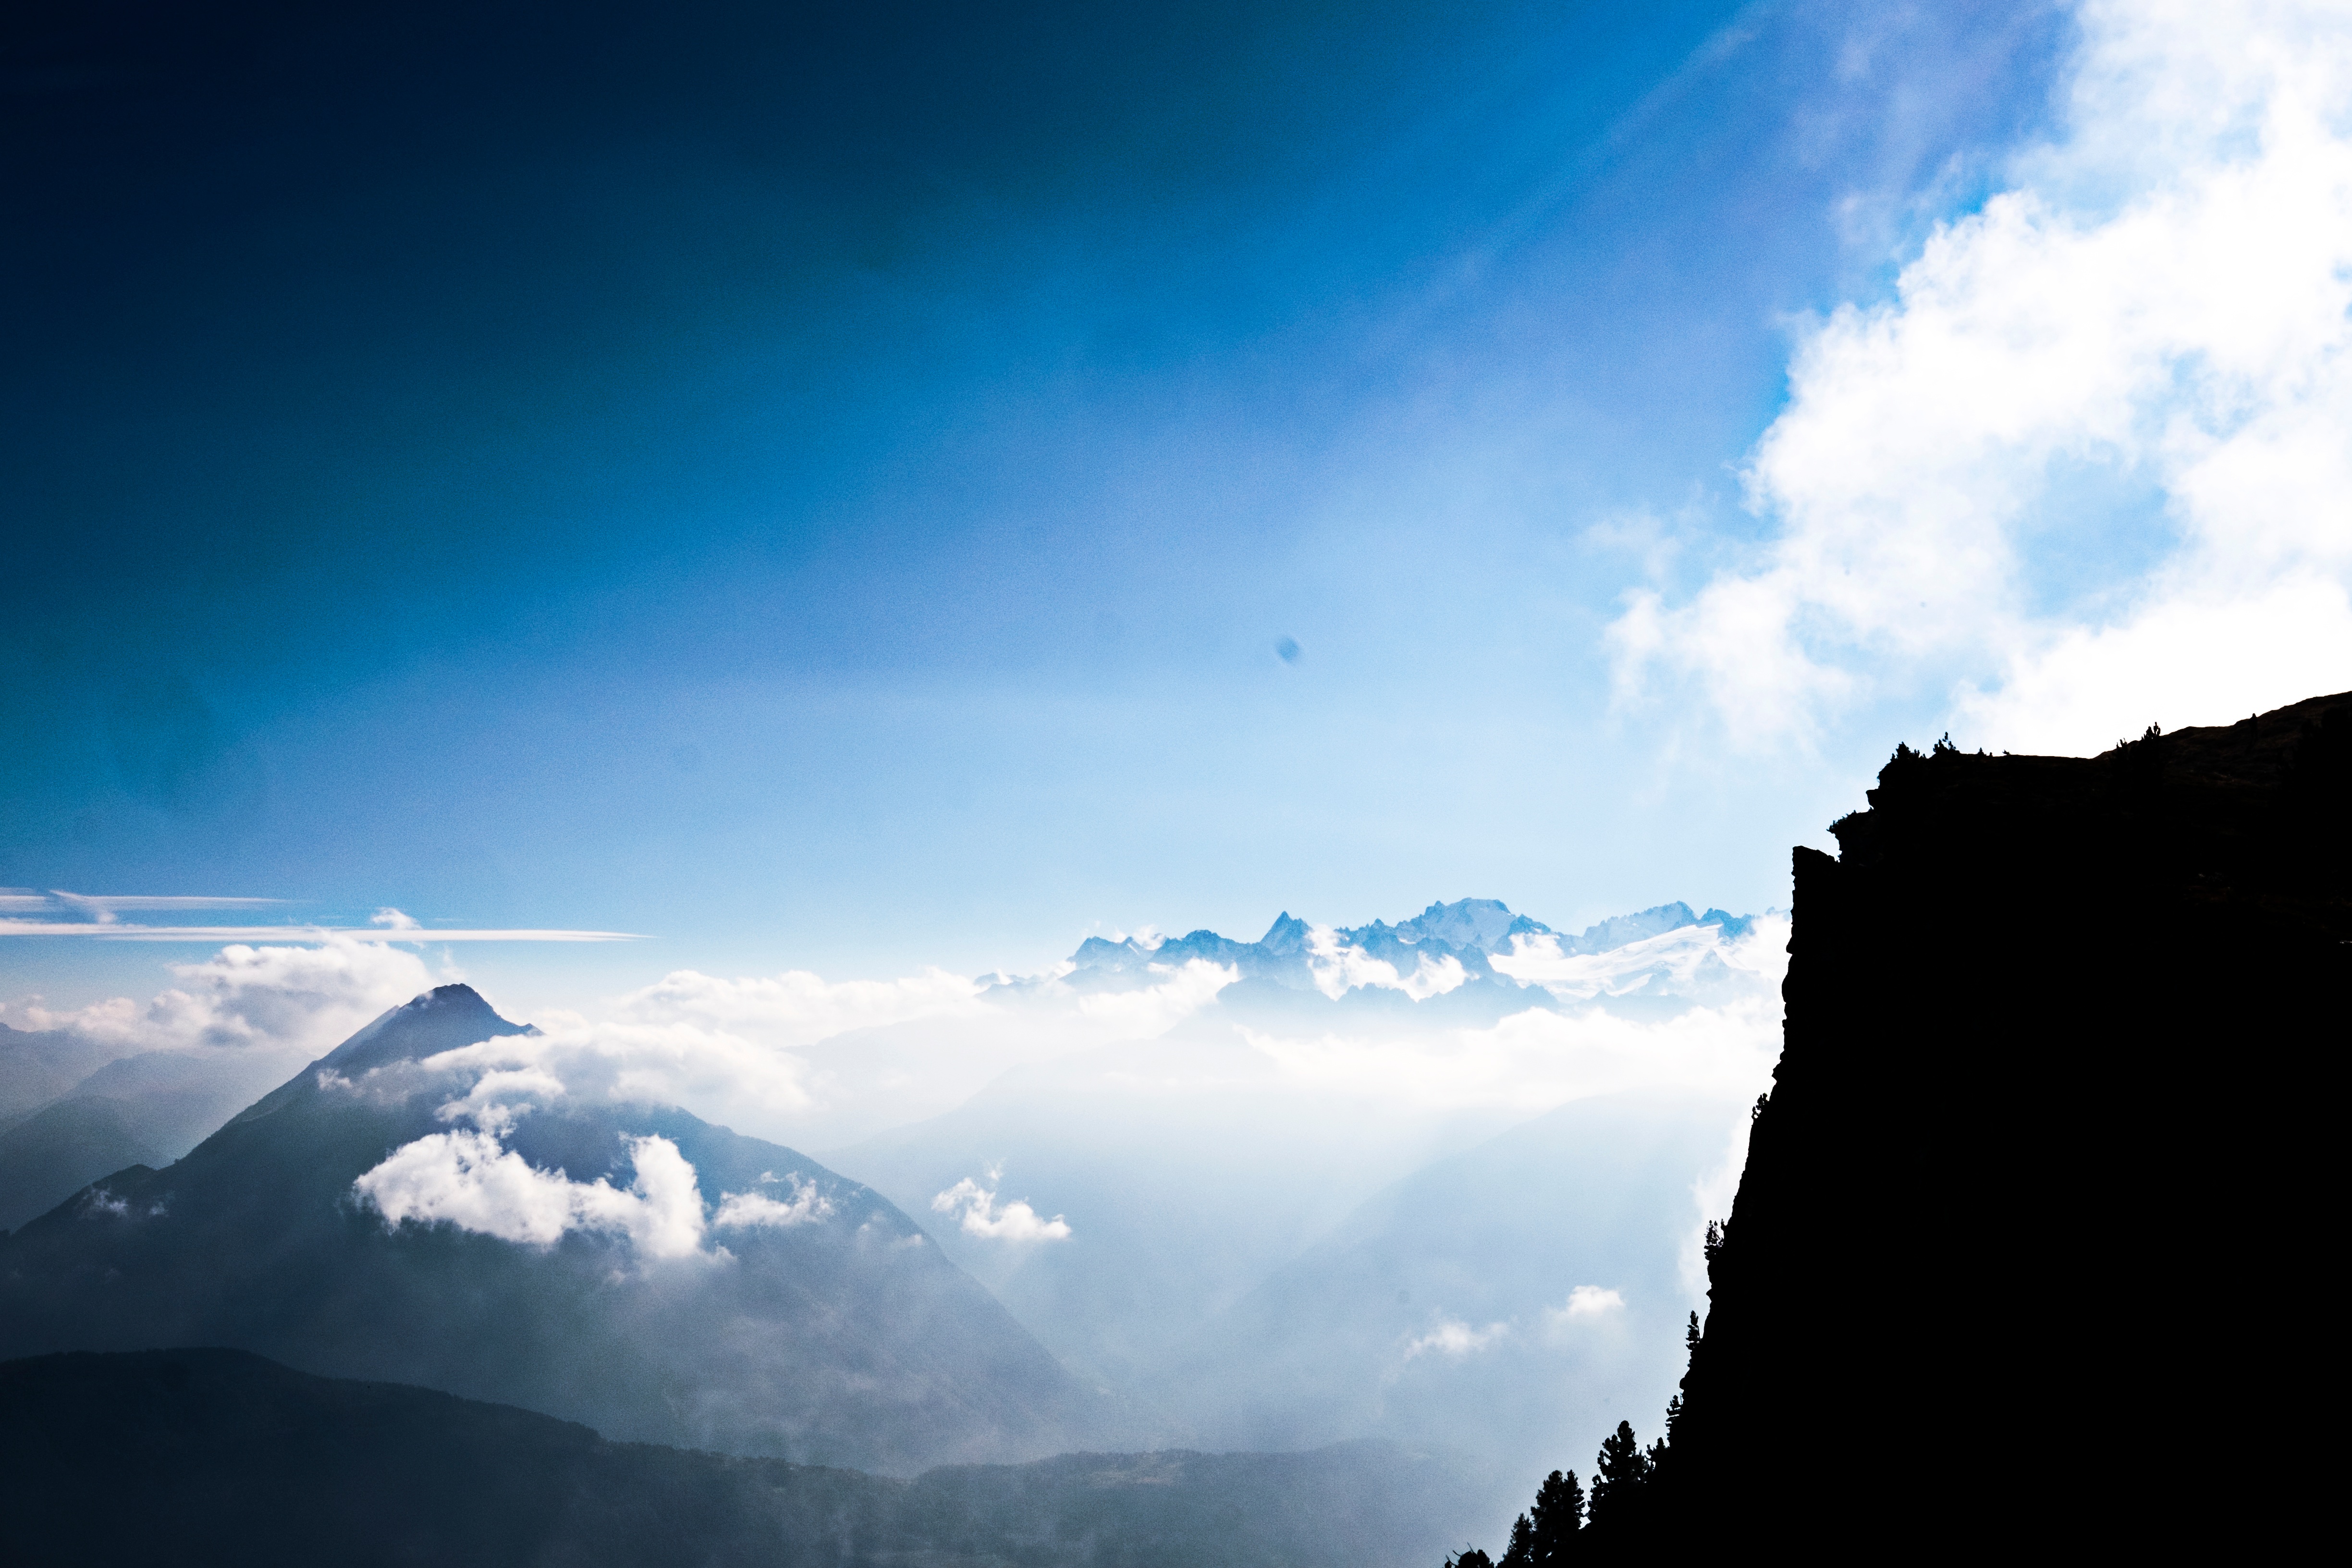
nature, horizon, mountain, cloud, sky, sunlight, dawn, atmosphere, mountain range, reflection, summit, alps, landform, meteorological phenomenon, atmosphere of earth, mountainous landforms